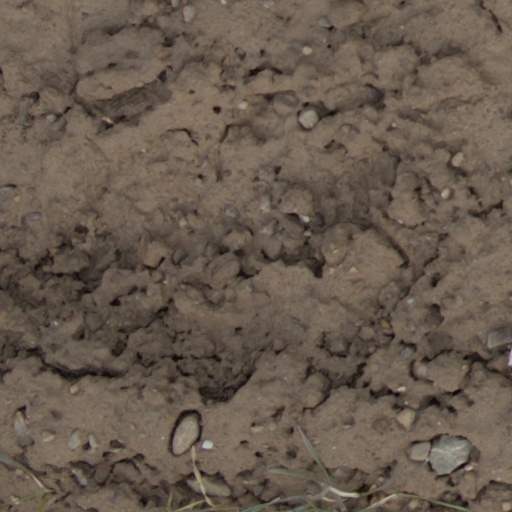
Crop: wheat